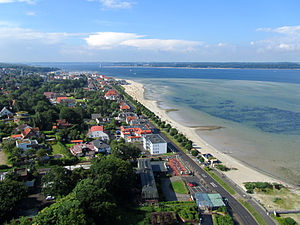
Laboe
Stranden ved Laboe set mod syd og Kielerfjorden
Laboe er en by og kommune i det nordlige Tyskland, beliggende i Amt Probstei i den nordlige del af Kreis Plön. Kreis Plön ligger i den østlige/centrale del af delstaten Slesvig-Holsten.